New Guinea Community Site

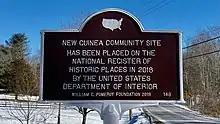
William G Pomeroy Foundation historic marker noting the National Register Historic Places New Guinea Site in Hyde Park NY.

Interviews with former residents conducted by the local historian, Edward Braman, in the late 19th century. offer first person testimony.